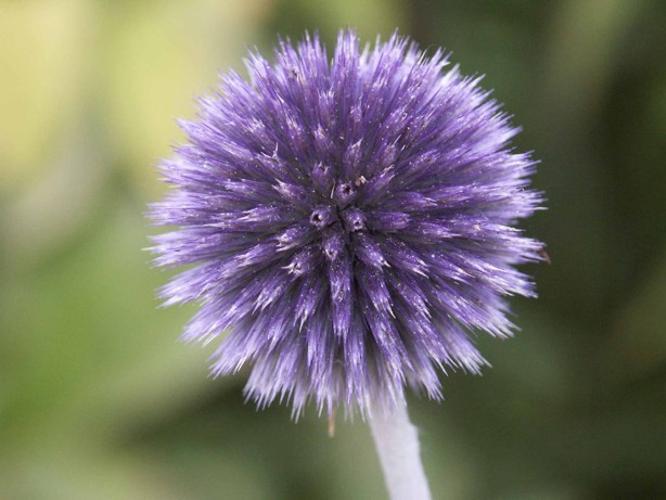
Label: globe thistle